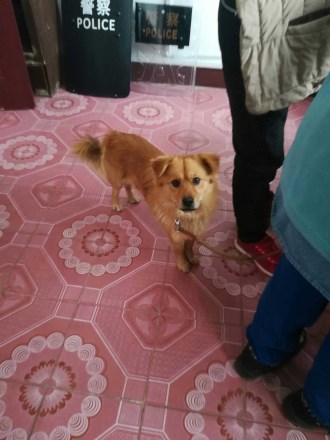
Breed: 3336-n000121-chinese_rural_dog